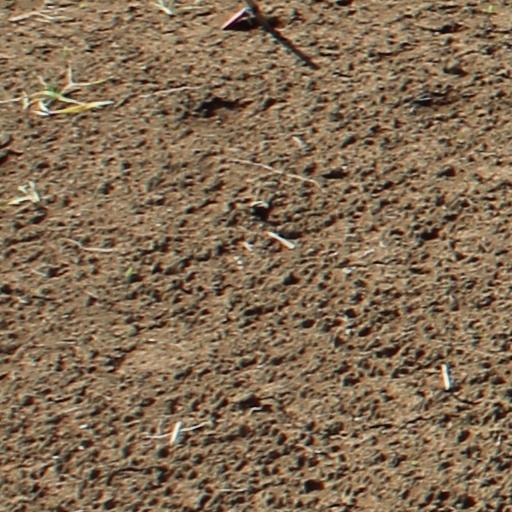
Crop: wheat